Department of Instrumental Music, Rabindra Bharati University

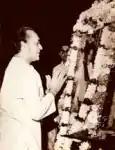
Ravi Shankar at the Department

Notable musicians and thinkers visit the department for workshops, seminars, concerts and lectures. Some of the past visitors include Ravi Shankar, Ali Akbar Khan, V. G. Jog, Buddhadev Dasgupta, Zakir Hussain, Swapan Chaudhuri and Philip Bohlman from the University of Chicago.